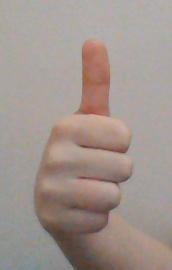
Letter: aleff